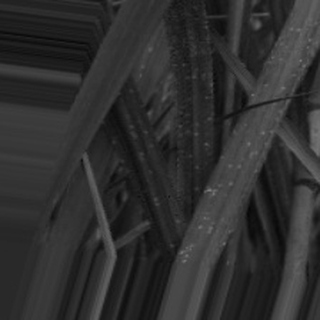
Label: sugarcane_bacterial_blight